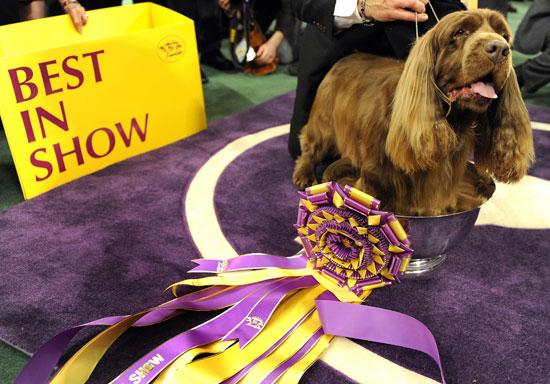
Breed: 217-n000034-Sussex_spaniel